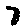
Label: 7